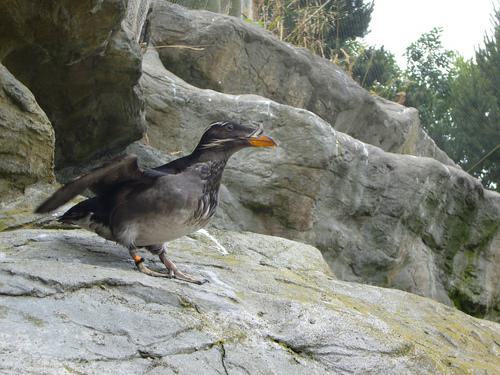
A photo of a rhinoceros auklet